James L. Seward (New York politician)

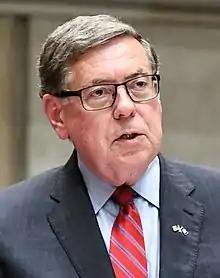
Seward in 2019

James L. Seward (August 11, 1951 – July 27, 2024) was an American politician who was a Republican New York State Senator from 1987 to 2020. Seward was first elected to represent the 50th District in 1986. In his final term he represented the 51st District, which consists of Schoharie, Otsego, and Cortland Counties, as well as parts of Tompkins, Herkimer, Chenango, Cayuga, Delaware, and Ulster Counties.